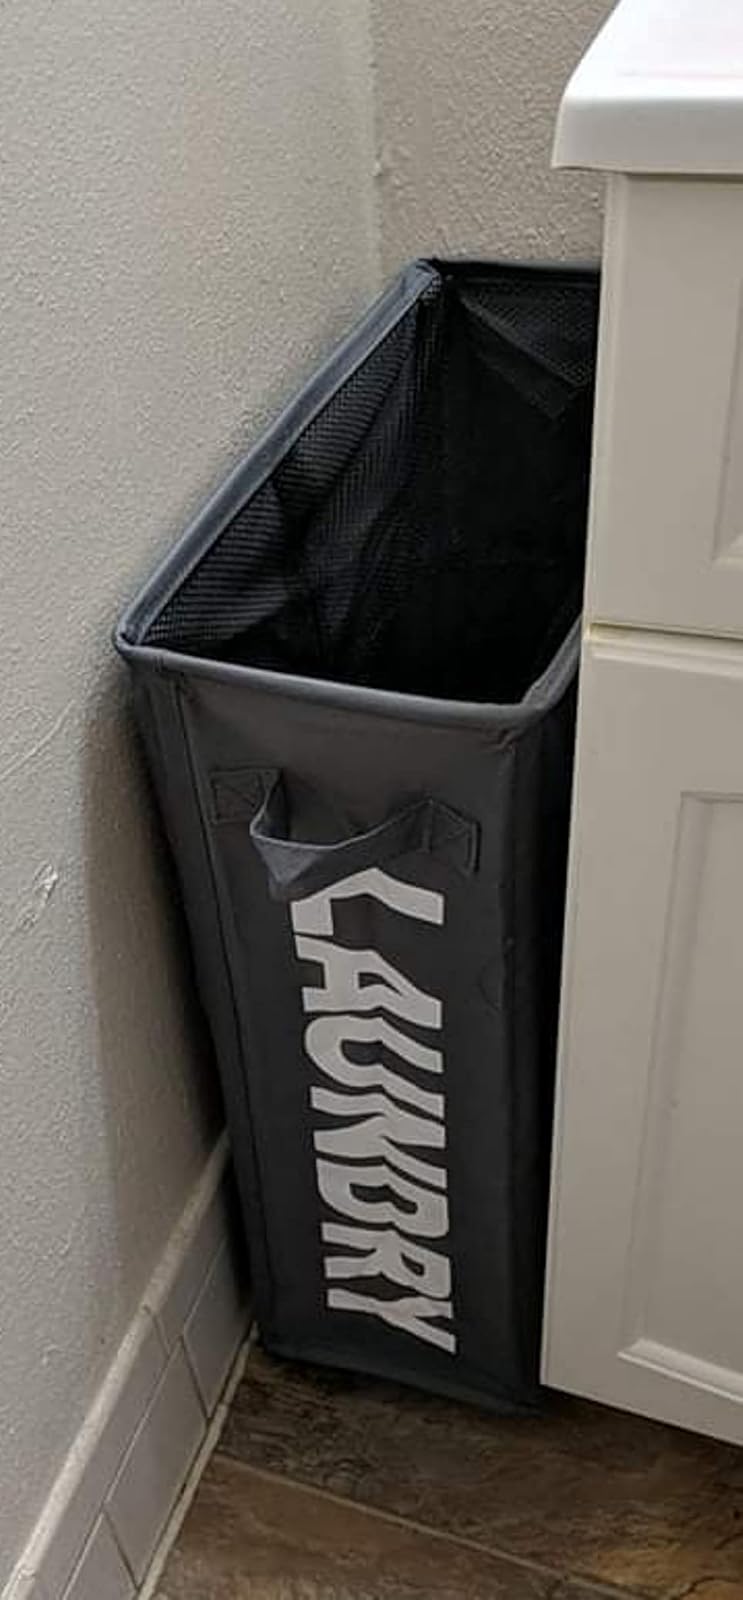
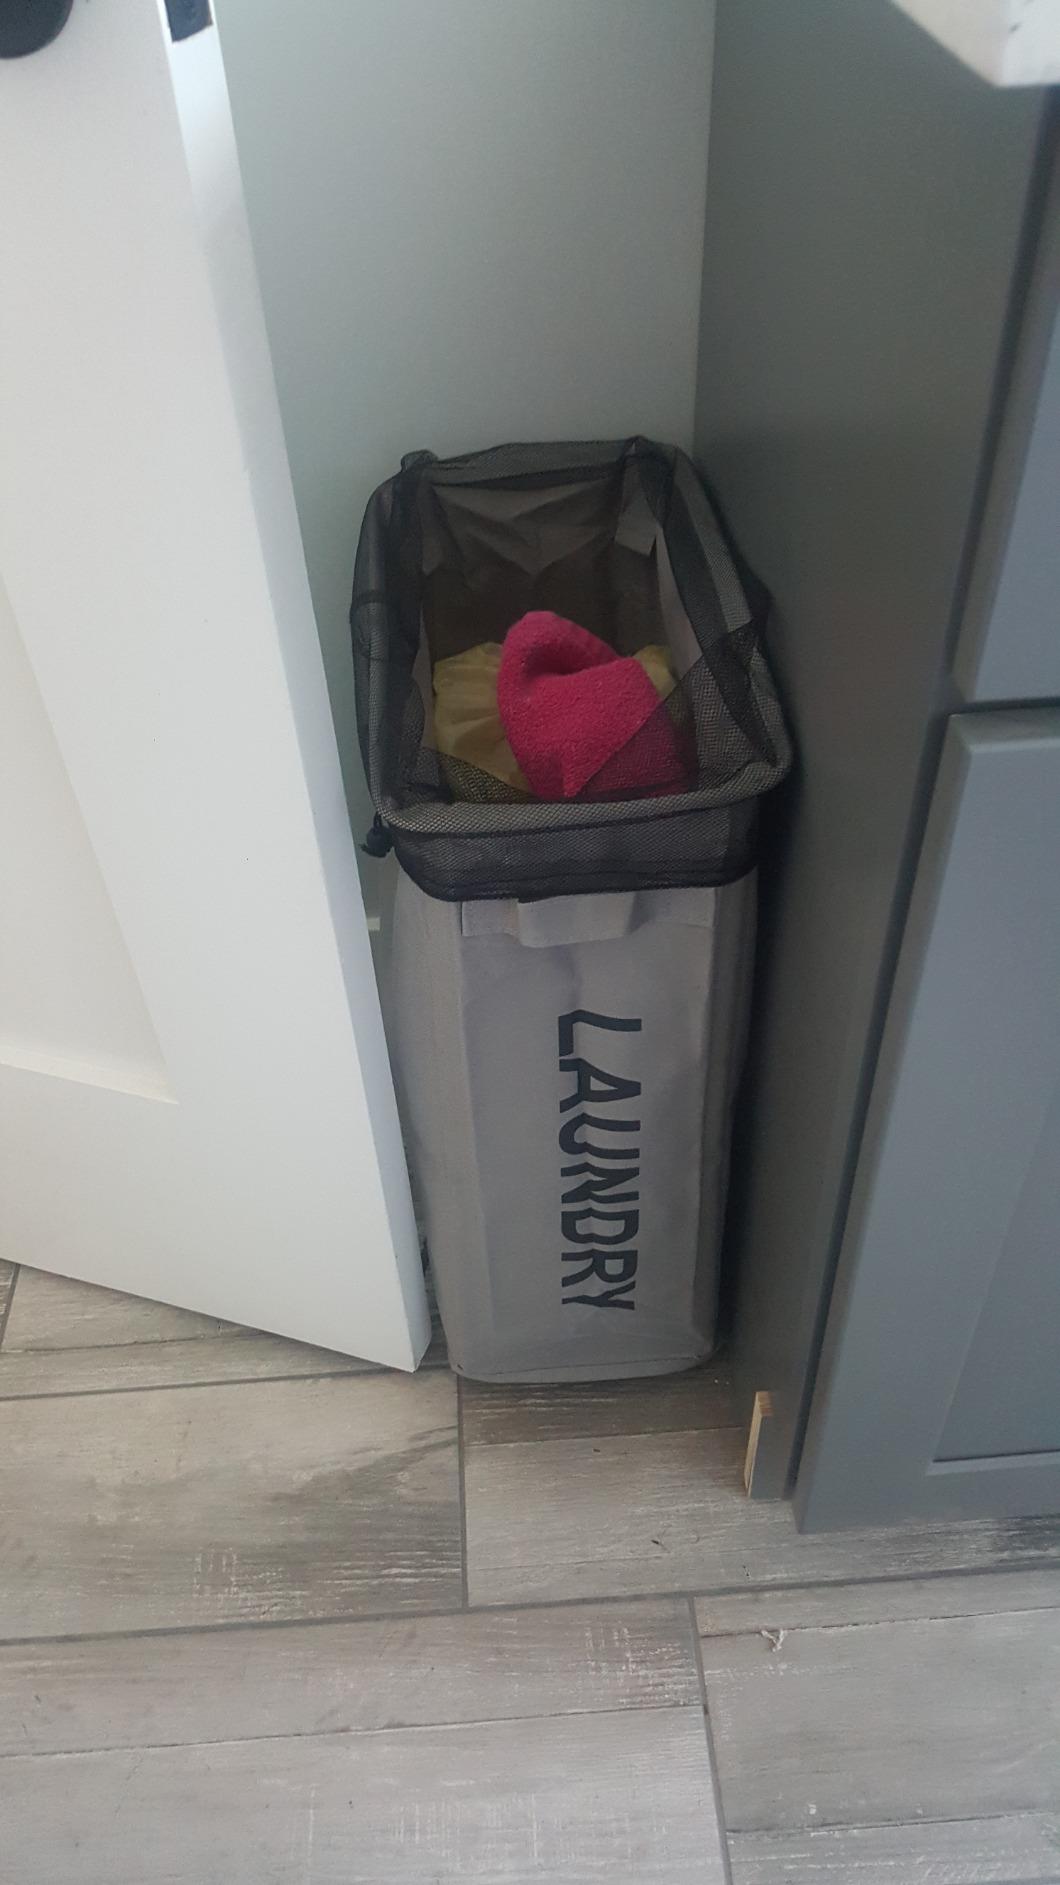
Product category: items_hamper
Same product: no